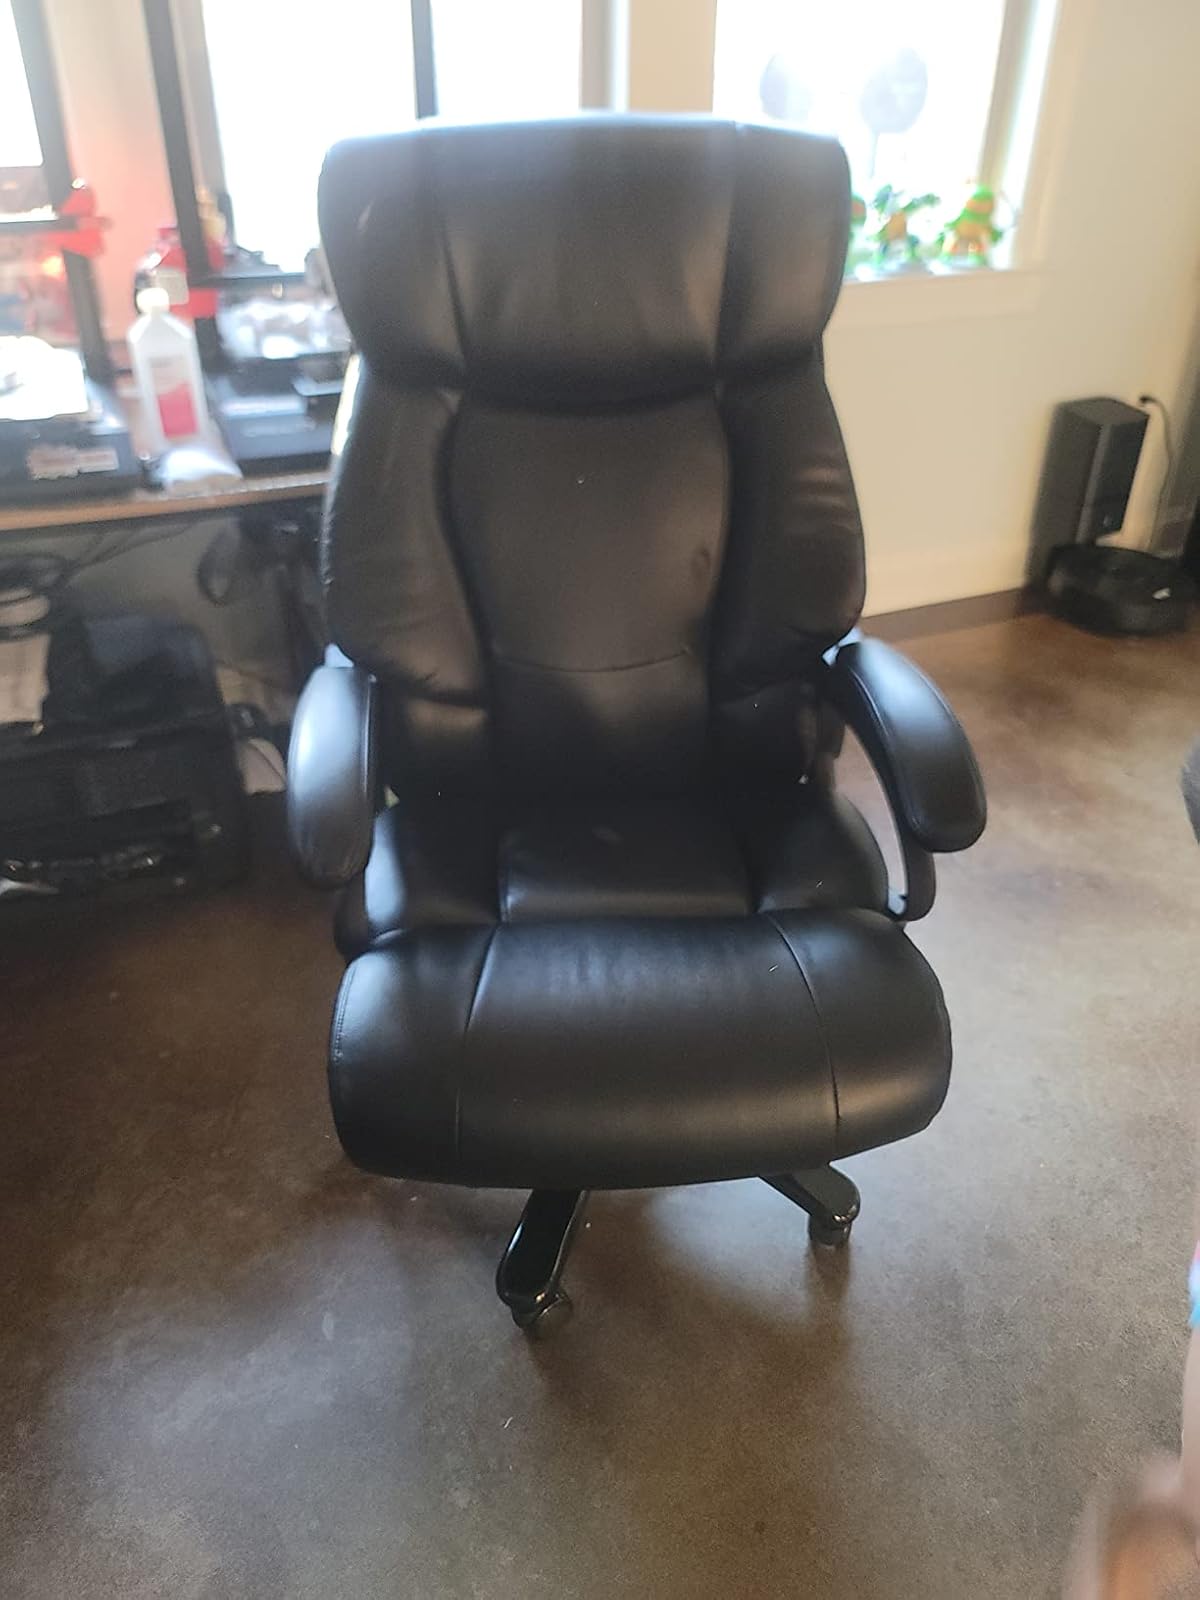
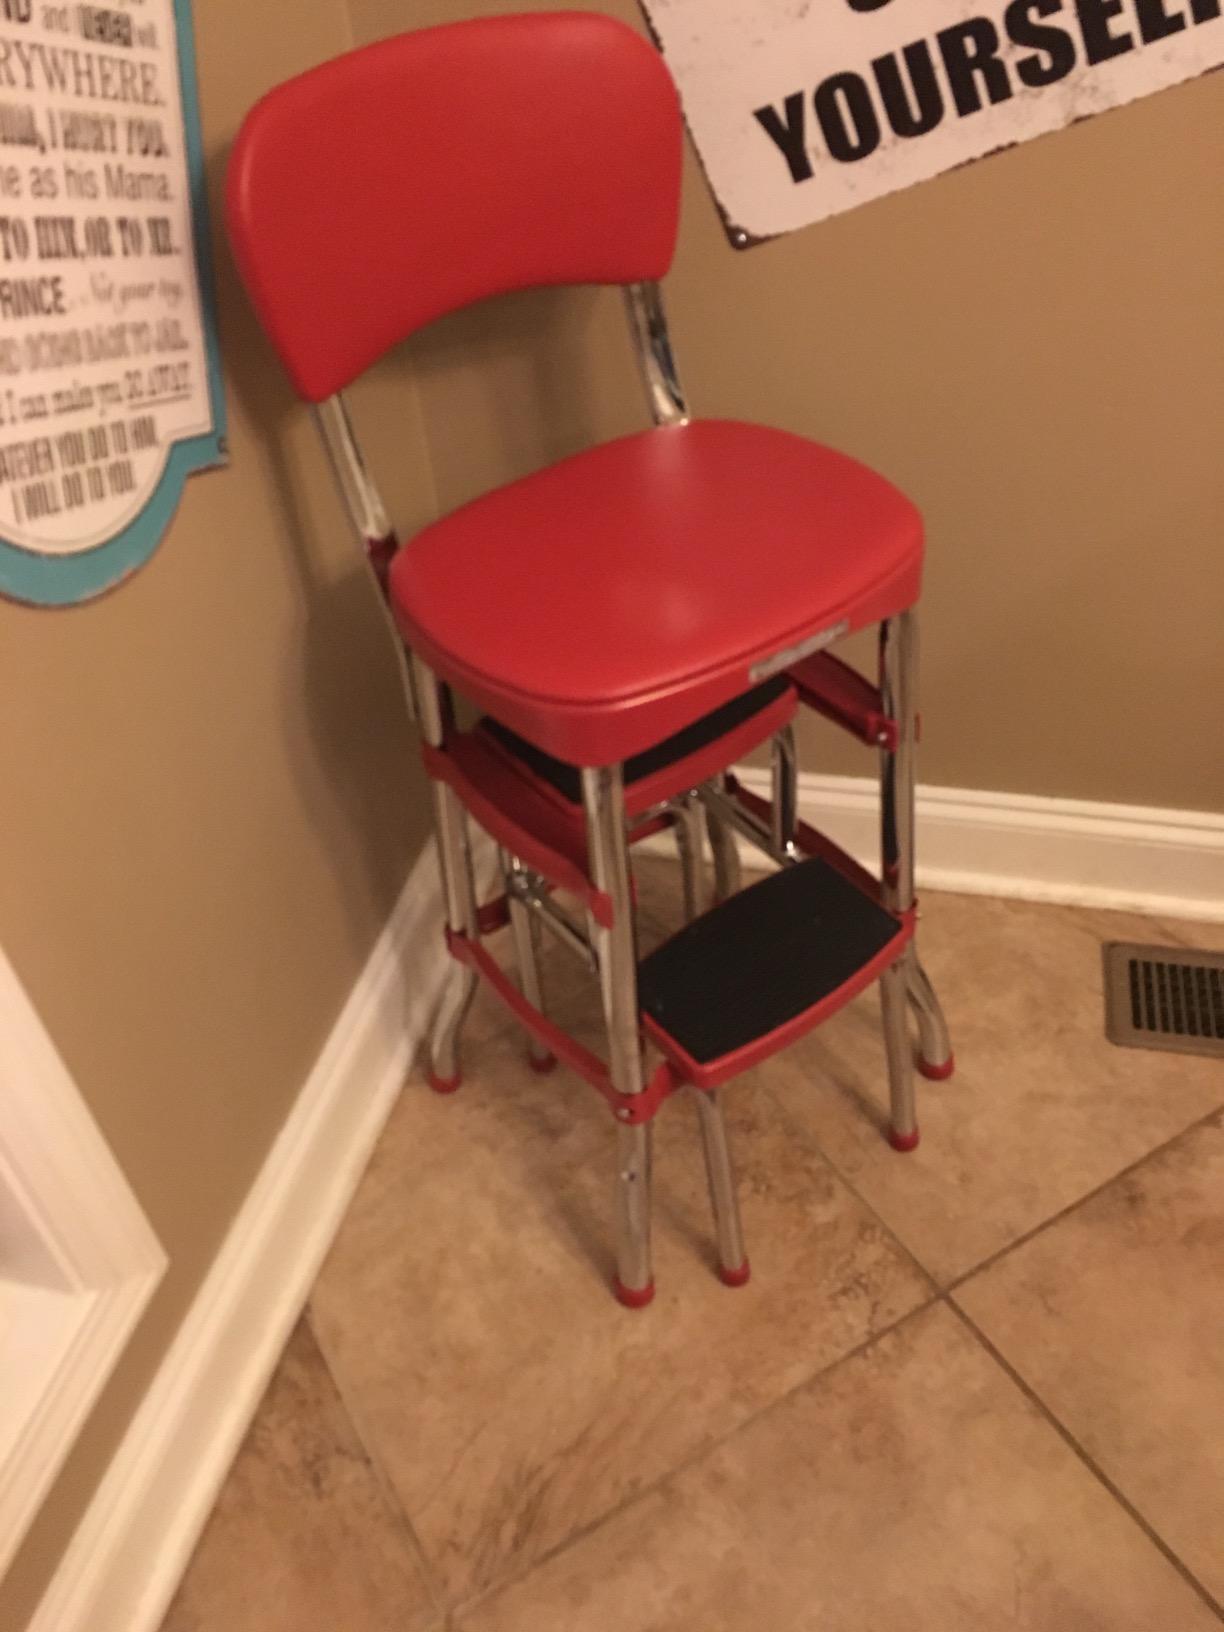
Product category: items_chair
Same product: no